Palace Council

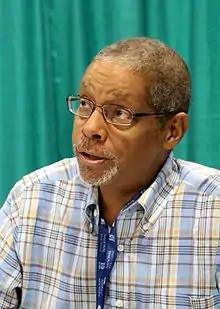
Author Stephen L. Carter in 2015

The hardcover edition of "Palace Council" was released in the United States by Knopf on 1 July 2008. The paperback version was published by Knopf on 6 June 2009. The book was included on the Richard & Judy book club in the UK in the summer of 2009.